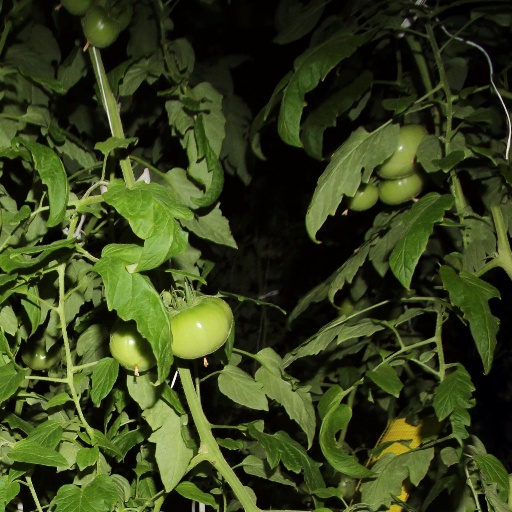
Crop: tomato